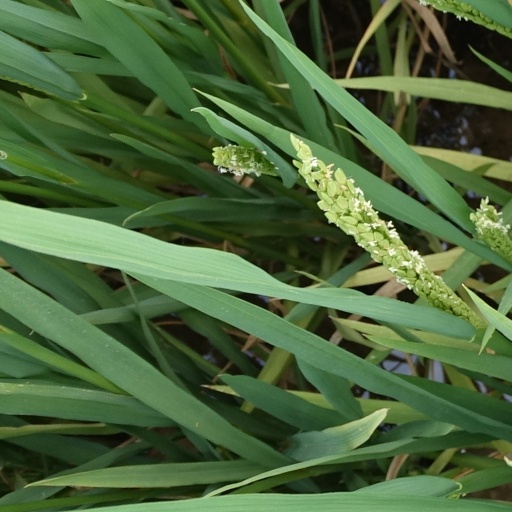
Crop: rice